Death and state funeral of Elizabeth II

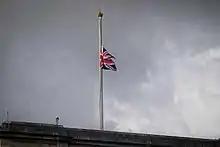
The Union Flag flown at half-mast at Buckingham Palace

With an average audience of 26.5 million across more than 50 channels, the television broadcast was the second most watched broadcast in the United Kingdom during the 21st century (after Prime Minister Boris Johnson's statement announcing a COVID-19 lockdown in March 2020) and the third most watched royal event in British history (surpassing the wedding of Prince William and Catherine Middleton, and approaching the weddings of Prince Charles and Lady Diana Spencer, and Princess Anne and Mark Philips).